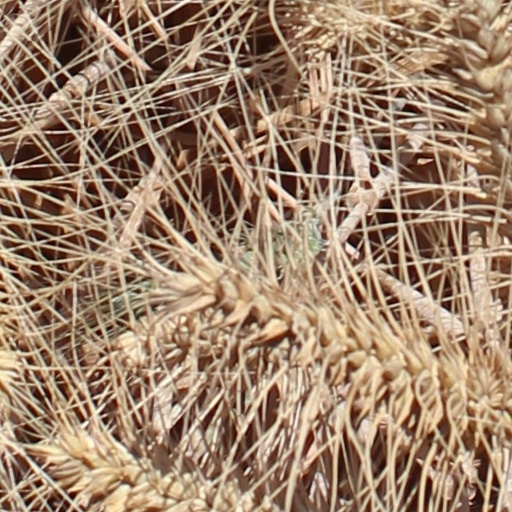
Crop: wheat